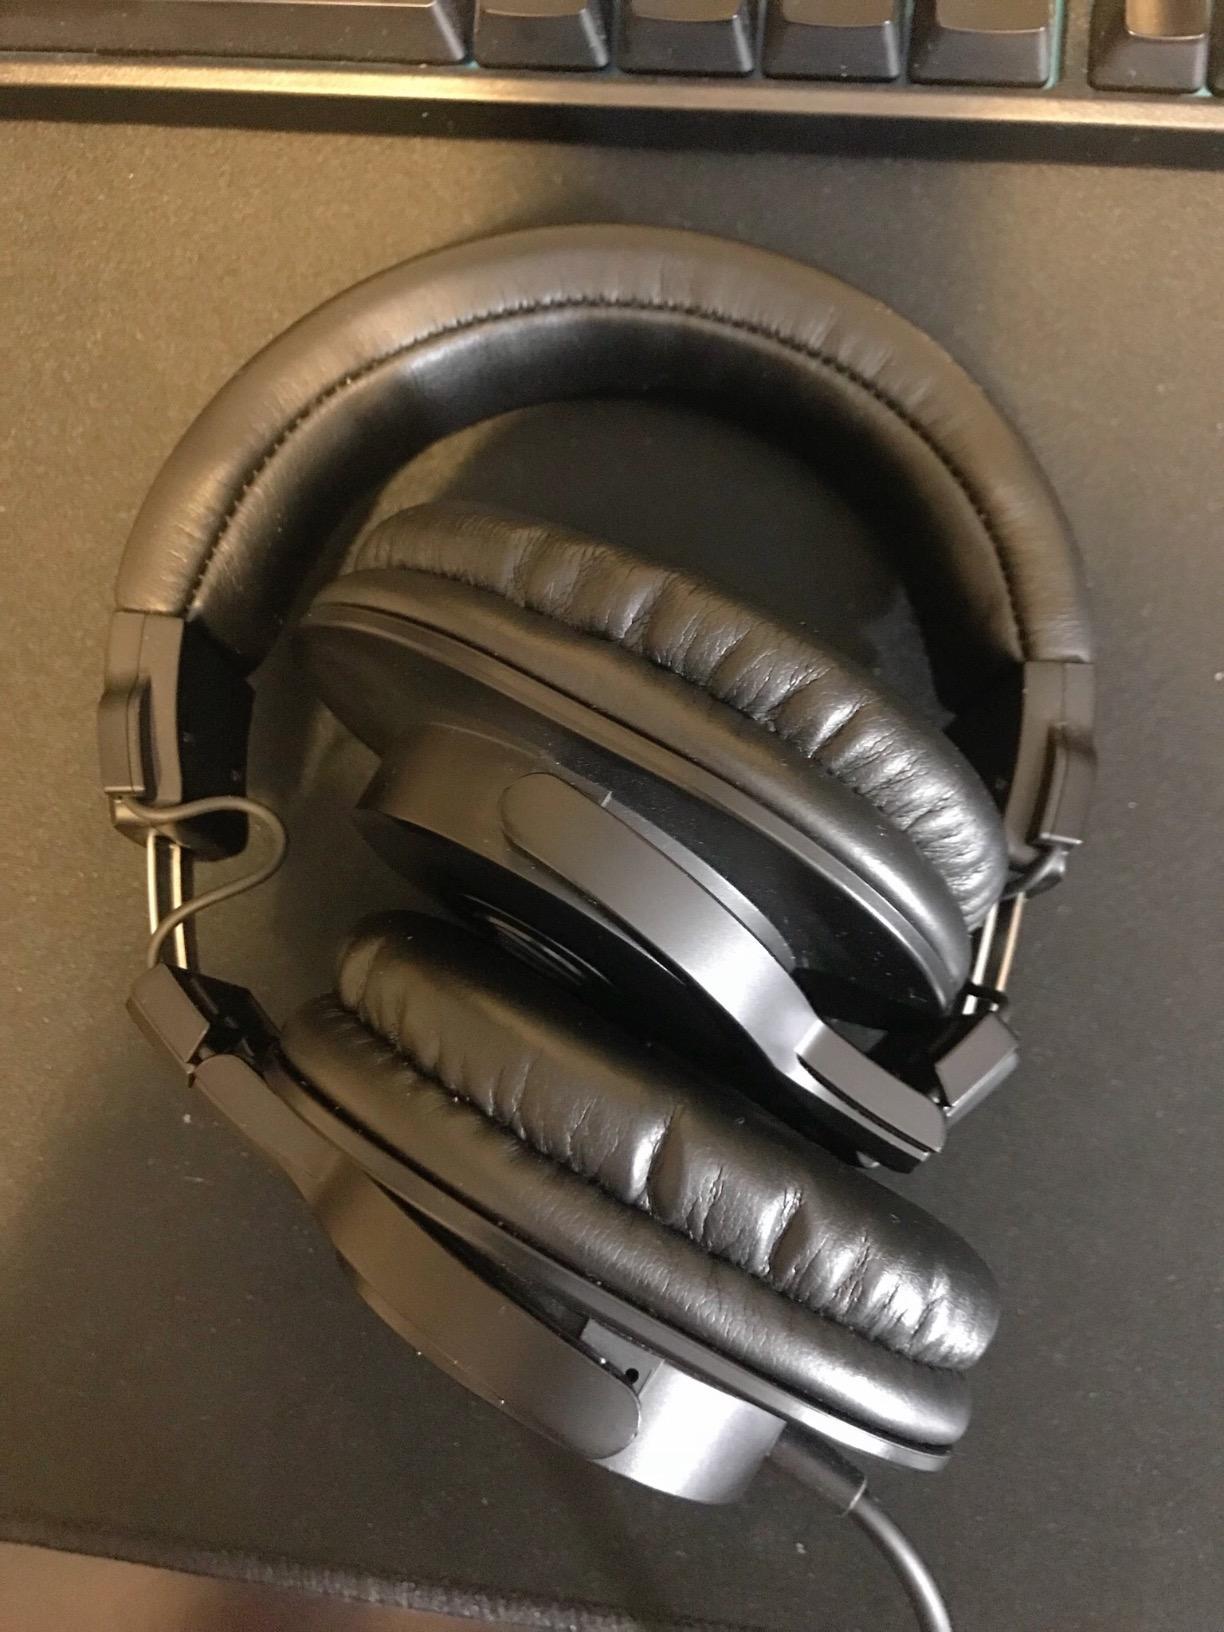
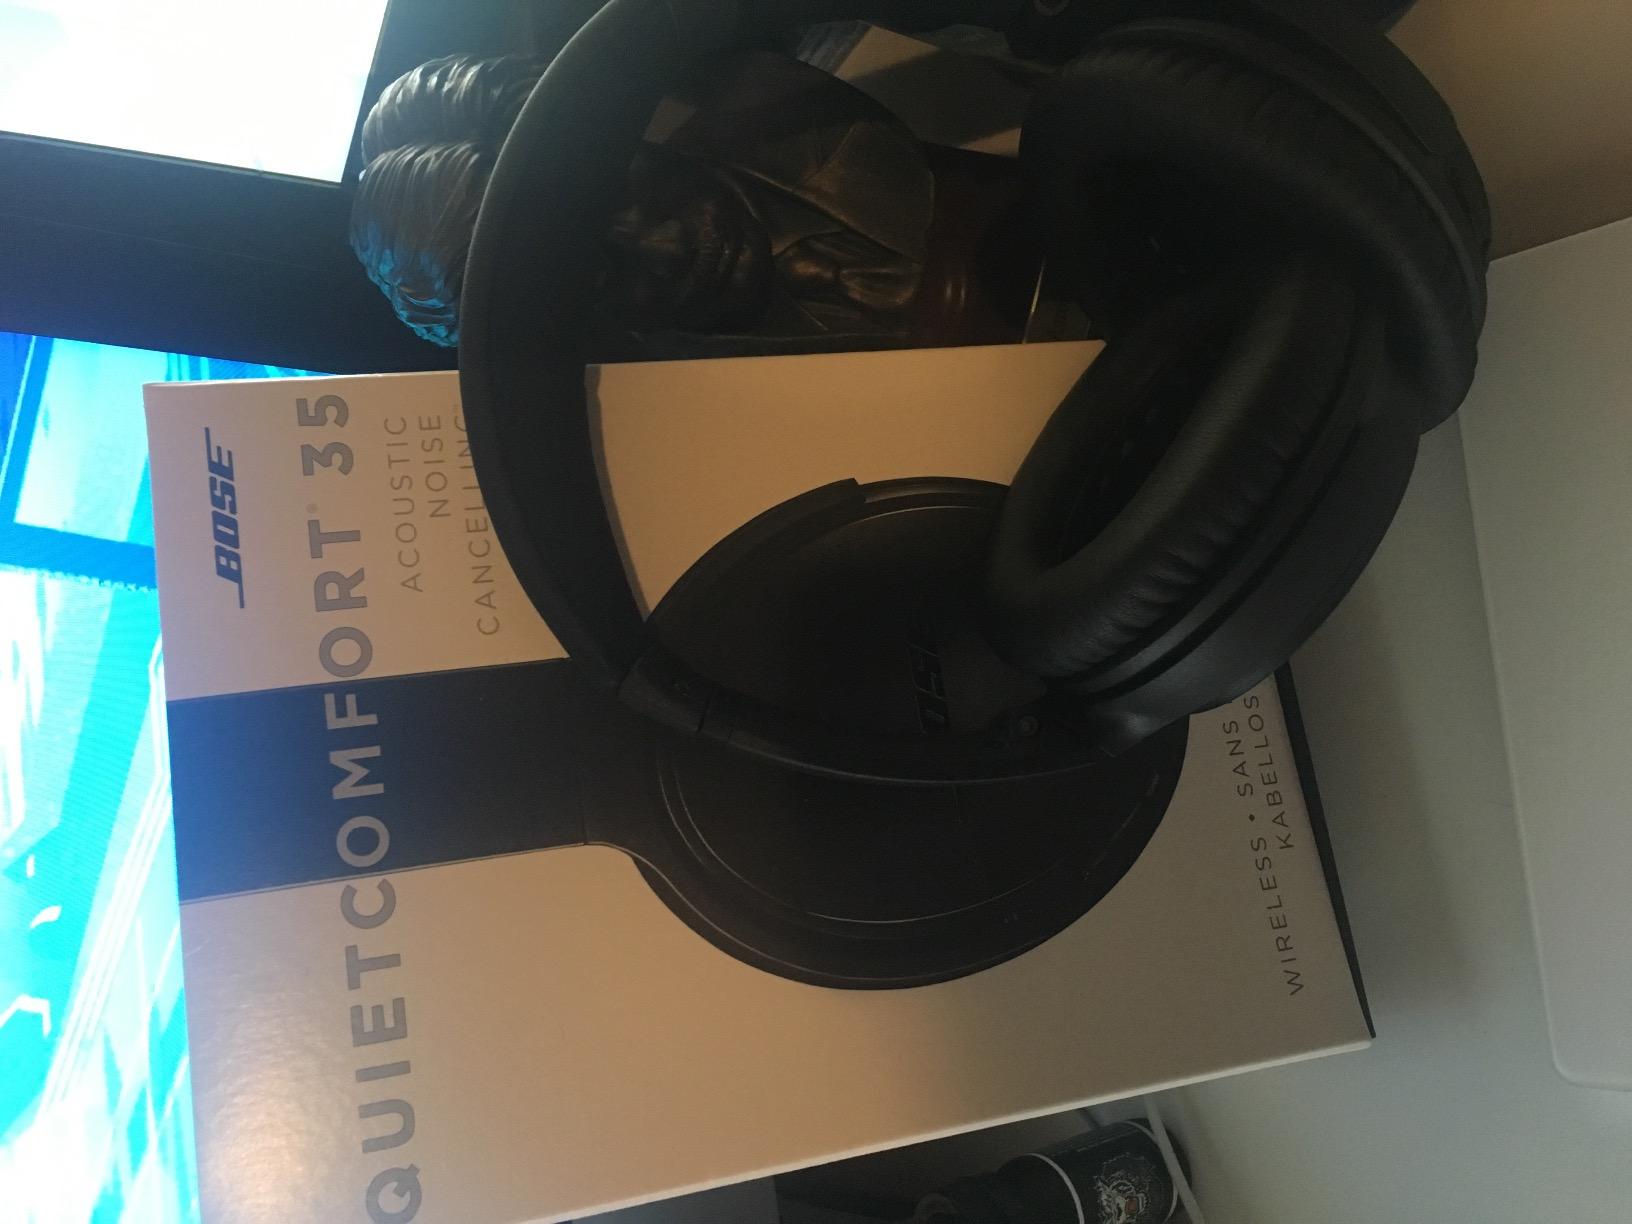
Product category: headphones
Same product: no